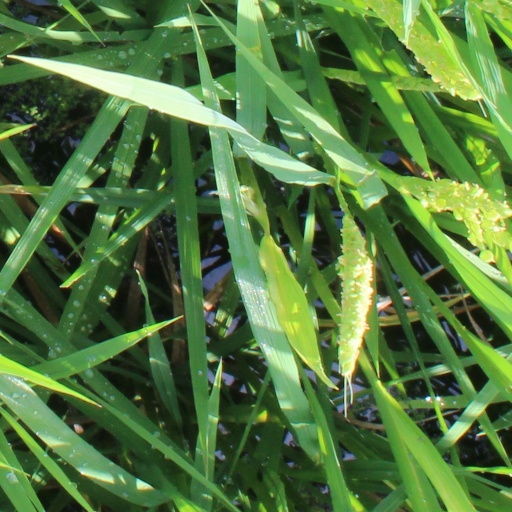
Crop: rice